It Always Ends That Way

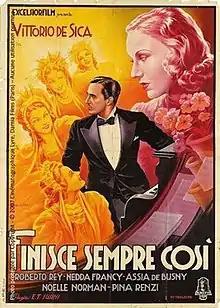

It Always Ends That Way is a 1939 Italian musical comedy film directed by Enrique Susini and starring Vittorio De Sica, Nedda Francy and Roberto Rey. The film was based on a novel by Robert Dieudonné. It was shot at the Cinecittà studios in Rome with sets designed by Salvo D'Angelo.